Andrey Bartenev

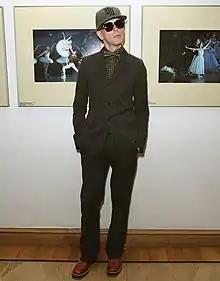
Andrey Bartenev in 2013

Andrey Bartenev is a Russian artist, sculptor, experimentalist, and creator of many provocative, interactive installations and performances. He was born October 9th, 1965 in Norilsk, Russia.